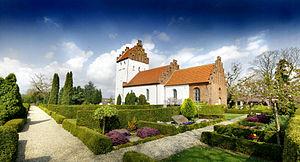
L'église de Jørlunde est une église de la fin de l'âge des Vikings et du début de l'âge médiéval située dans le village de Jørlunde au Danemark. Elle a été construite par Skjalm Hvide vers 1085. L'église est richement décorée à l'intérieur avec des fresques datant du milieu du XIIᵉ siècle.